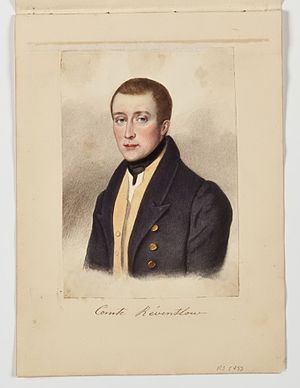
Eugen Reventlow
Eugen greve Reventlow var en holstensk godsejer og dansk diplomat, bror til Theodor Reventlow.